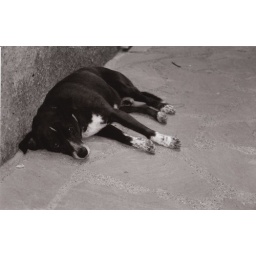
a very sweet black and white friend in manarola